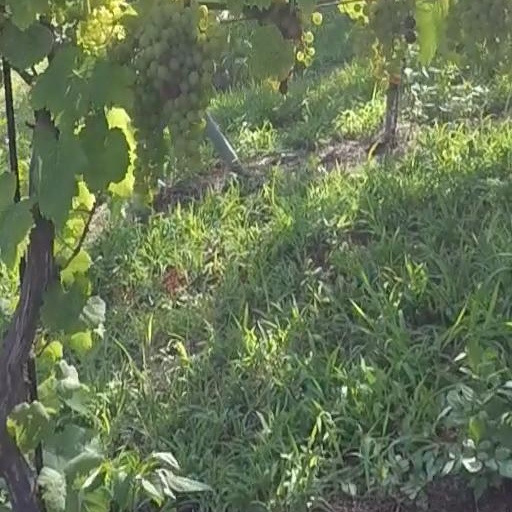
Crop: grape